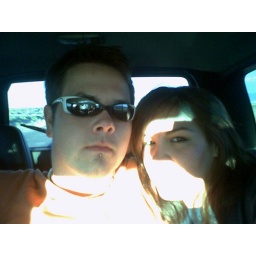
sexy boy in orange, squints in blue